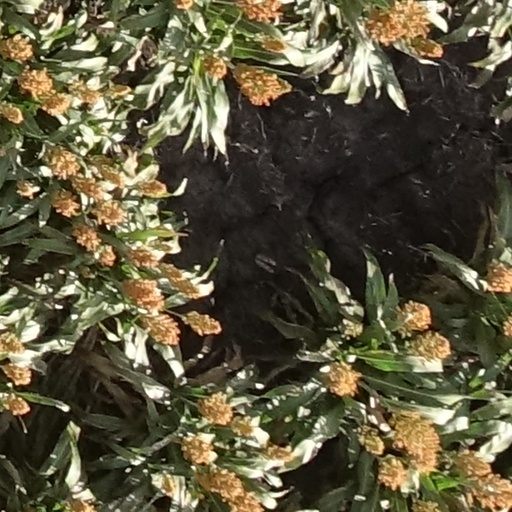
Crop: sorghum